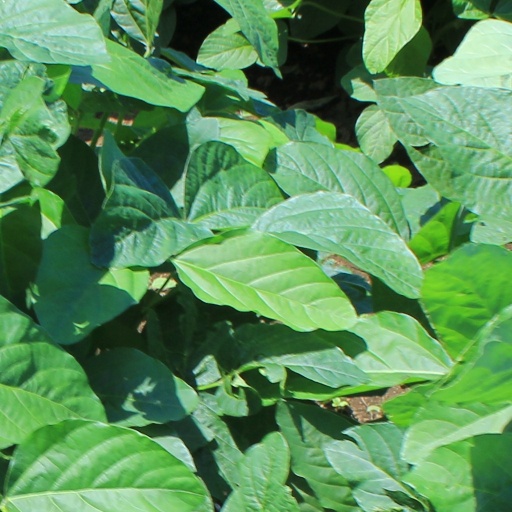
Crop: soybean